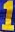
Number: 1